John R. Velazquez

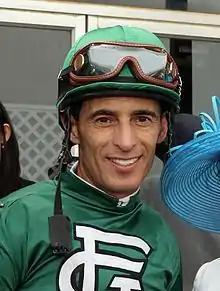
Velazquez in 2016

John R. Velazquez (born November 24, 1971) is a Puerto Rican jockey in Thoroughbred horse racing. He began his career in Puerto Rico and moved to New York in 1990. In 2004 and 2005 he was the United States Champion Jockey by earnings and both years was given the Eclipse Award for Outstanding Jockey. He was inducted into the Horse Racing Hall of Fame in 2012, rode his 5,000th winner in 2013, and became the leading money-earning jockey in the history of the sport in 2014.